Christopher Gérard

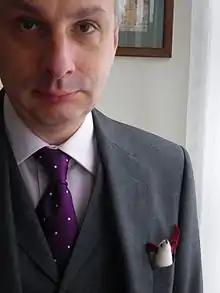
Christopher Gérard in 2012

Christopher Gérard (born 7 July 1962) is a Belgian novelist, publisher and literary critic. He is known as a promoter of modern Paganism, drawing much inspiration from Hinduism, and published the journal "Antaios" from 1992 to 2001. He has written novels and non-fiction books where paganism and the city of Brussels are recurring elements.